Laurie Nash

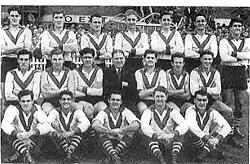
The 1953 South Melbourne team. Nash is seated, centre.

Nash's success as a coach in country football lead South Melbourne to appoint him as coach for the 1953 VFL season. Following his appointment, Nash confidently predicted that he would coach South Melbourne to a premiership that year and at the halfway point of the season South were tipped to play in the finals but injuries to key players led to five consecutive losses and at the end of the season South Melbourne had won nine games and lost nine games to finish eighth in the twelve team competition.